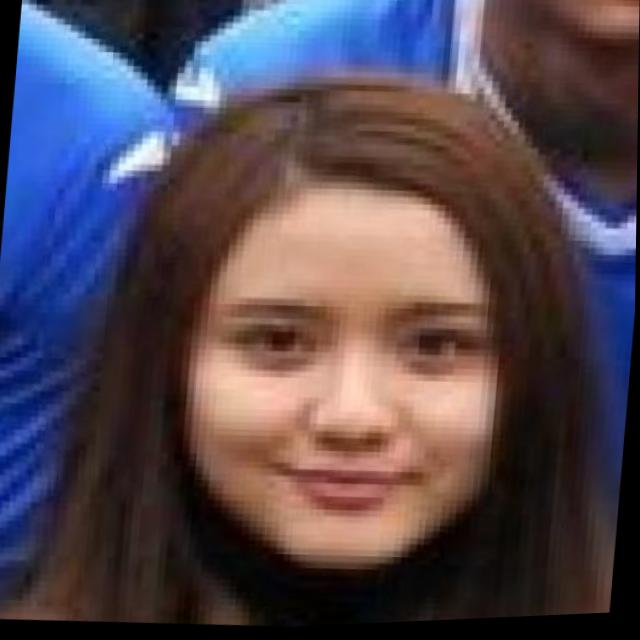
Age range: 21-44